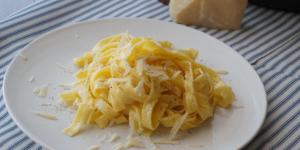
fettuccine alfredo original